WTIC (AM)

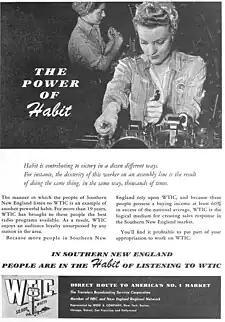
WTIC advertisement promoting U.S. factory work during World War II (1944).

WTIC is the second oldest radio station in Connecticut, after WDRC, which went on the air in 1922. WTIC was first authorized, by telegram, on December 17, 1924. The station was founded by the Travelers Insurance Company and its call sign reflected the initials of that corporation. The original studios were in the Travelers Insurance Building at 26 Grove Street in Hartford. WTIC began a series of test transmissions in late December 1924, and began regular programming with a debut broadcast on February 10, 1925.